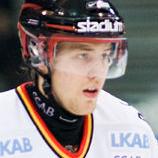
Age: 20